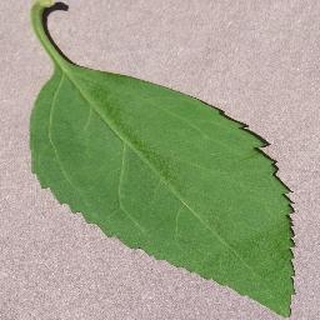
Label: healthy_cherry